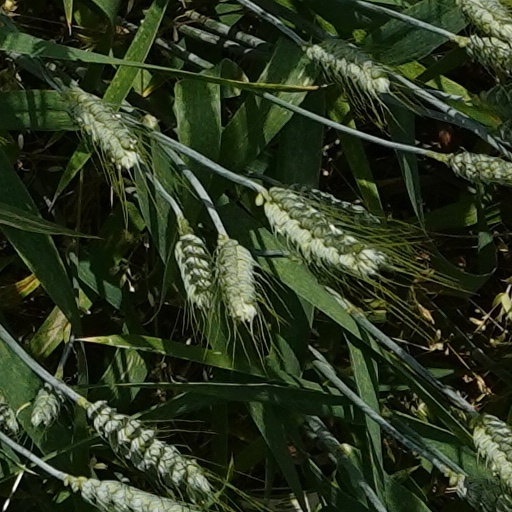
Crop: wheat